Valet parking

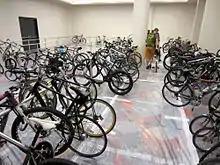
Valet parking in Las Vegas

In some urban areas where parking is exceptionally scarce, events and universities sometimes sponsor a valet parking service for bikes. This service is normally free of charge and offered to encourage riding a bike to the location.